2000 Ballon d'Or

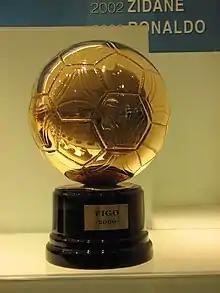
Figo's Ballon d'Or

Additionally, nineteen players were nominated but received no votes: Sonny Anderson (Brazil and Lyon), Nicolas Anelka (France, Real Madrid and Paris Saint-Germain), Jocelyn Angloma (France and Valencia), Dennis Bergkamp (Netherlands and Arsenal), Hernán Crespo (Argentina, Parma and Lazio), Didier Deschamps (France, Chelsea and Valencia), Marcelo Gallardo (Argentina and Monaco), Geremi (Cameroon and Real Madrid), Ryan Giggs (Wales and Manchester United), Filippo Inzaghi (Italy and Juventus), Patrick M'Boma (Cameroon, Cagliari and Parma), Savo Milošević (Serbia and Montenegro, Zaragoza and Parma), Nuno Gomes (Portugal, Benfica and Fiorentina), Álvaro Recoba (Uruguay and Internazionale), Paul Scholes (England and Manchester United), Marco Simone (Italy and Monaco), Jaap Stam (Netherlands and Manchester United), Sylvain Wiltord (France, Bordeaux and Arsenal) and Boudewijn Zenden (Netherlands and Barcelona).